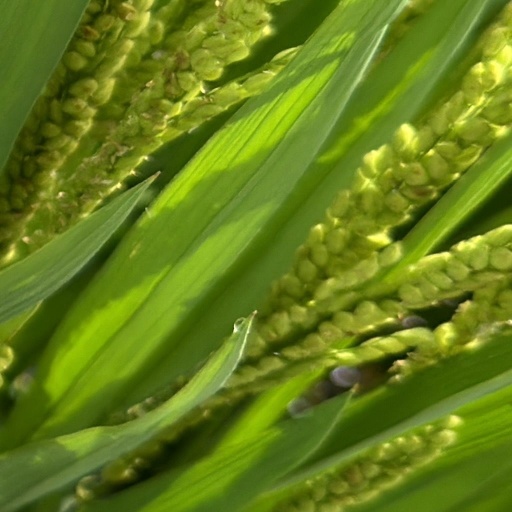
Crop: rice